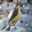
Label: bird